Spanish Armada in Ireland

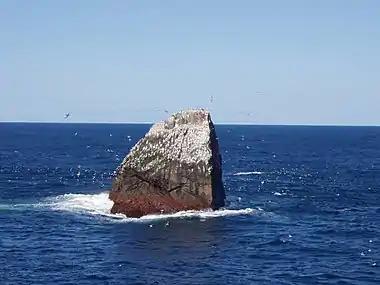
Rockall, a small, isolated rocky islet in the North Atlantic Ocean west of Soay, St Kilda, about north-west of Donegal.

After seven weeks at sea the opportunity to make landfall and take on supplies and effect repairs must have been welcome, but navigation in these waters demanded intimate knowledge. The experience of Spanish mariners in the intricacies of north Atlantic conditions was largely confined to trading voyages to the south and south-west of Ireland, and it is likely that the fleet's pilots preferred to maintain Sidonia's course, despite the hardships on board their ships.